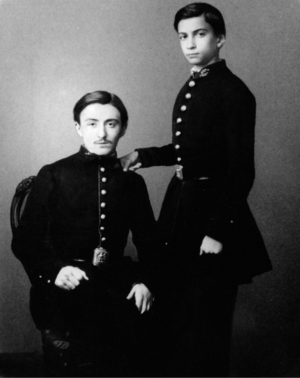
Les frères Alexis et Eugène Rostand, au Lycée de Marseille
Eugène Rostand, né à Marseille le 23 juin 1843 et mort à Cambo-les-Bains le 20 janvier 1915, est un avocat, financier, homme de lettres et économiste français.
Jean Alexis Hubert Rostand, né le 23 décembre 1844 à Marseille et mort le 2 avril 1919 dans son hôtel particulier du 17e arrondissement de Paris, est un mélomane et financier français.